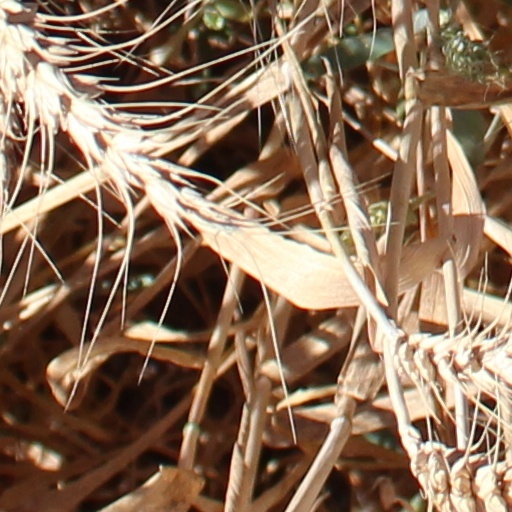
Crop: wheat